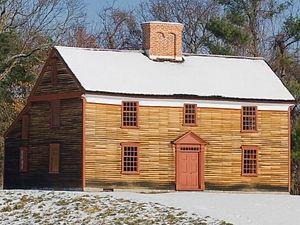
Le bardage en bois, aussi appelé bardage à clins, ou encore déclin au Québec, est un cas de revêtement en bardage en bois constitué de planches horizontales superposées, qui se chevauchent ou s'emboitent.